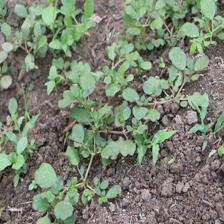
Label: BroadLeafWeed